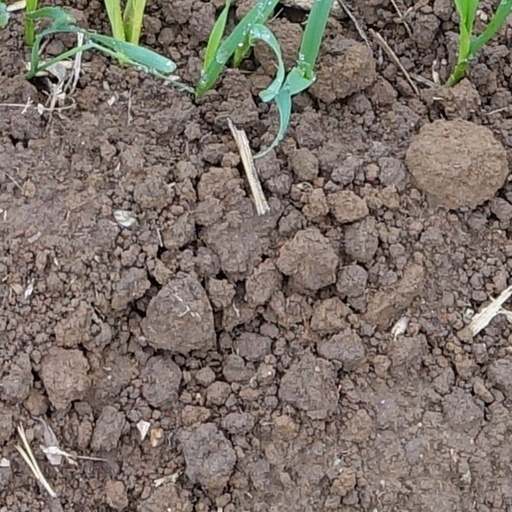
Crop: wheat